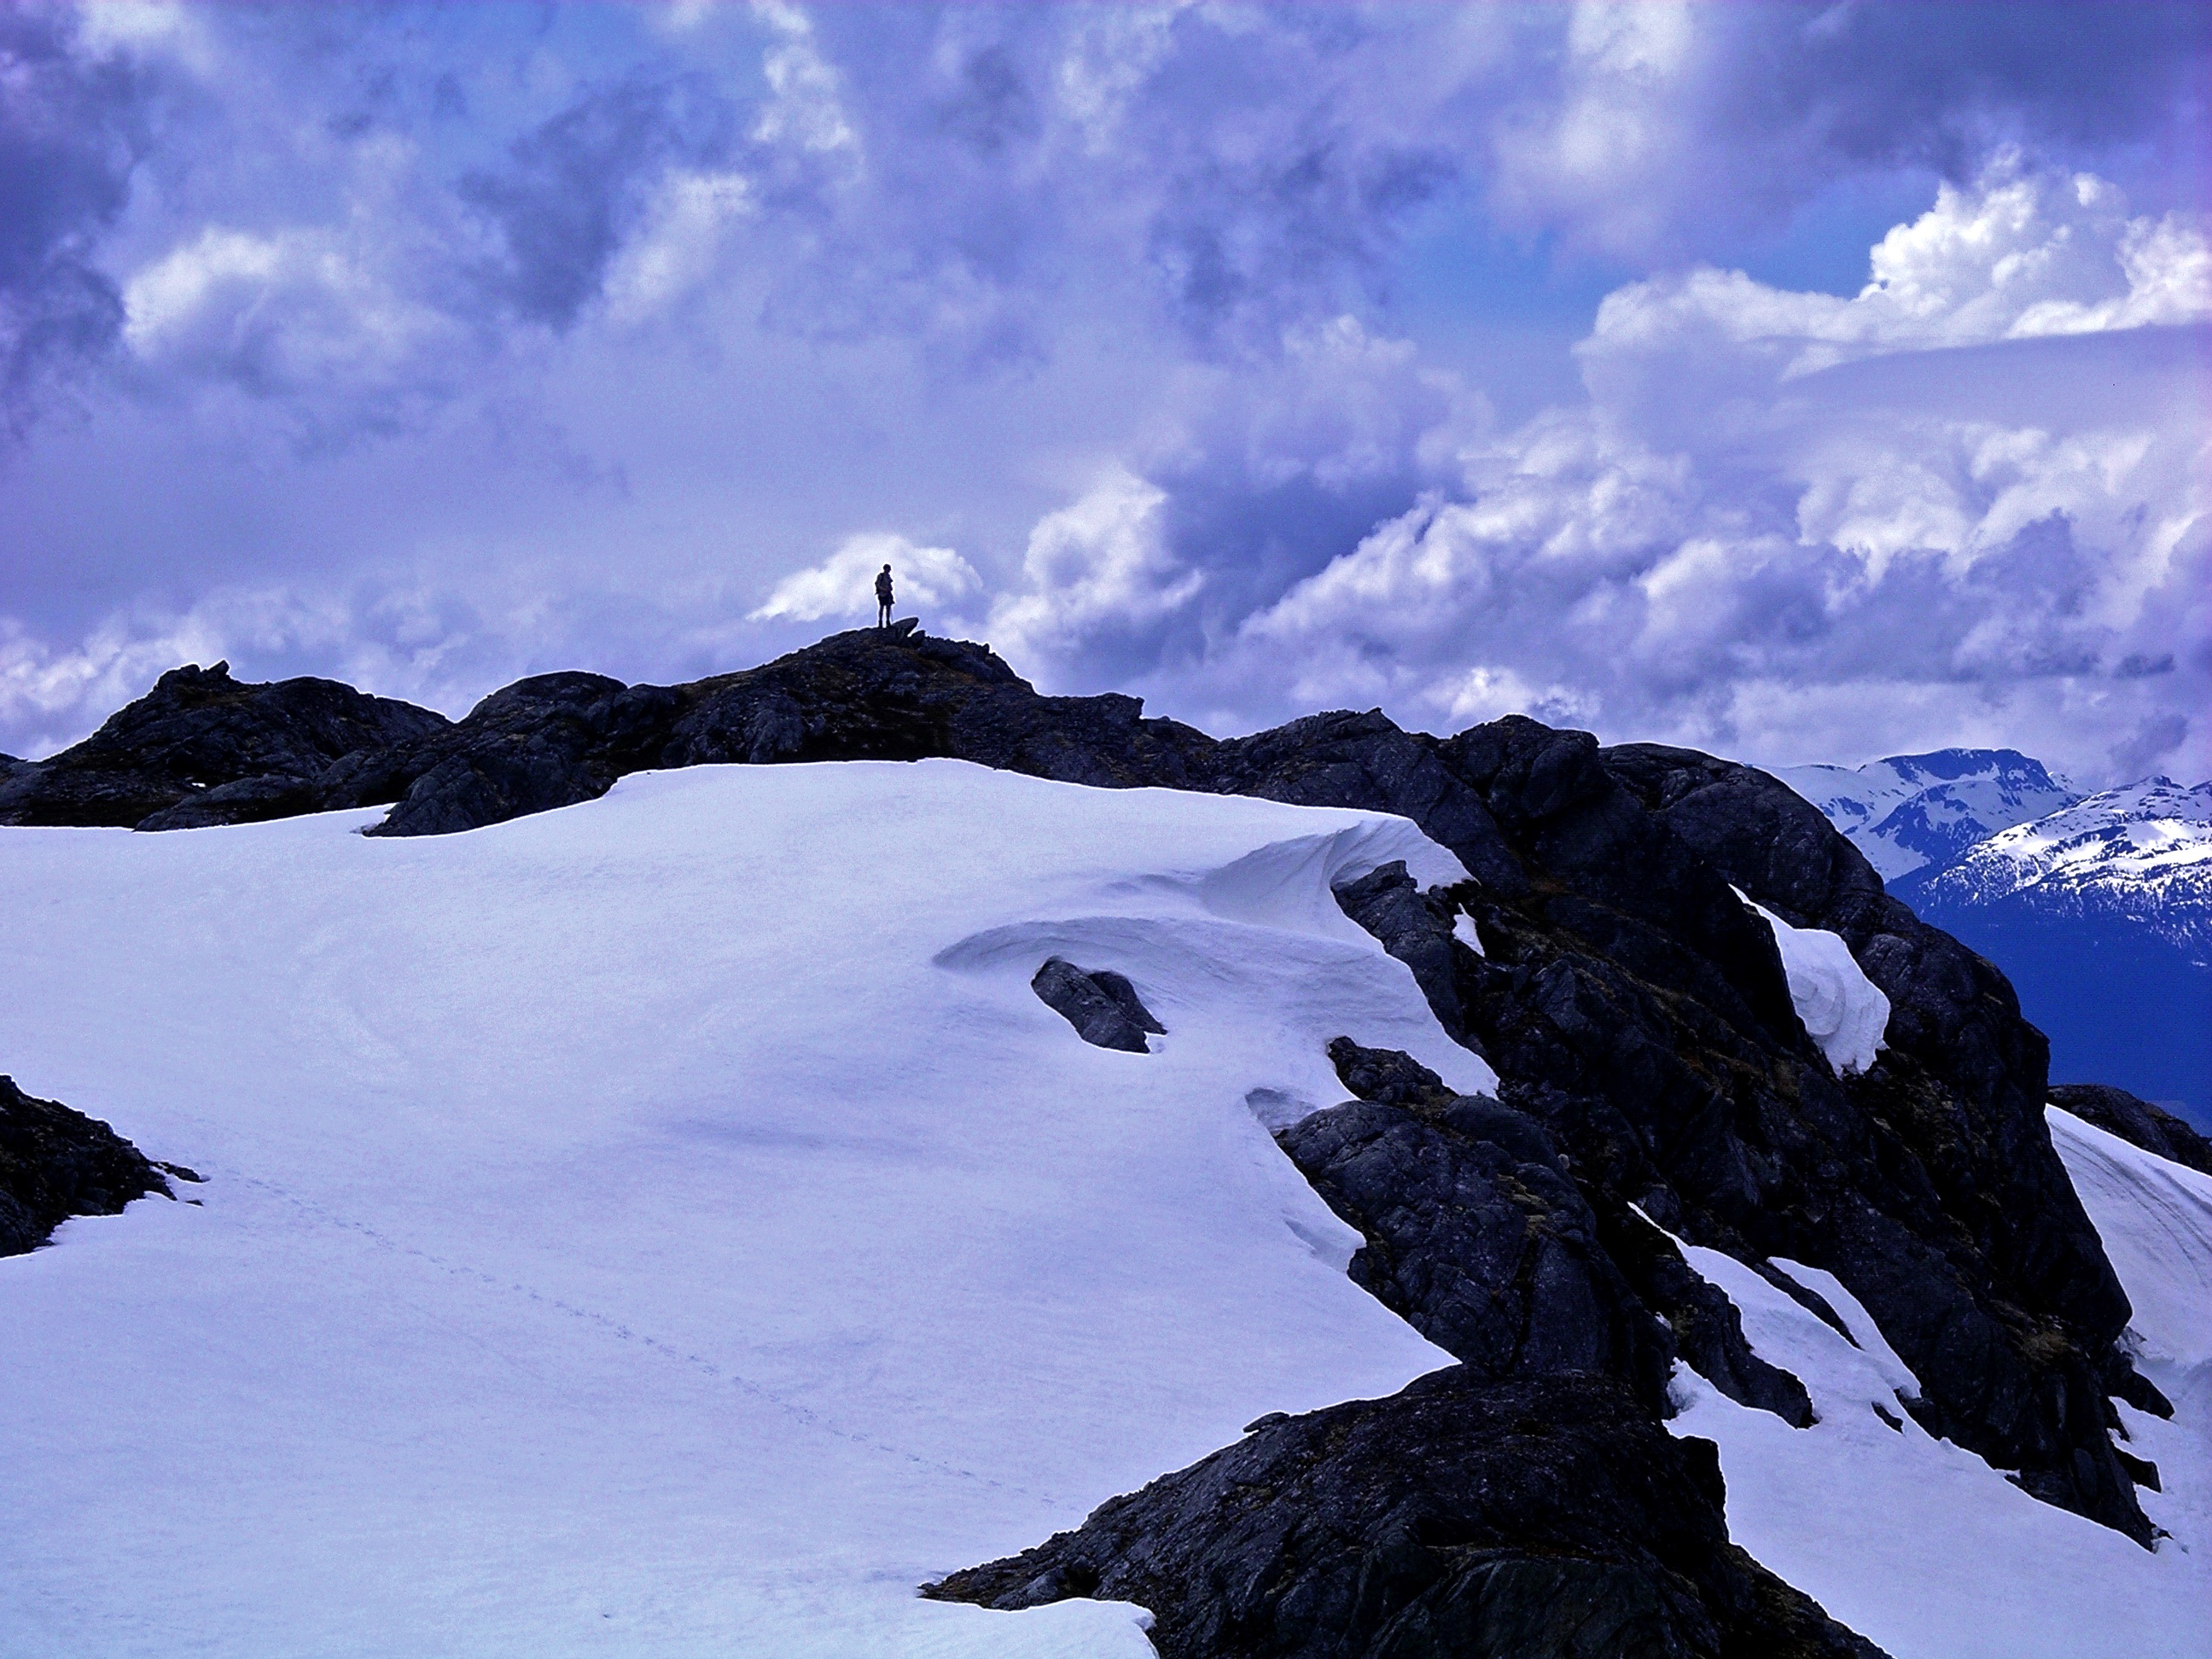
mountain, snow, cloud, sky, hiking, adventure, mountain range, reflection, weather, ridge, summit, mountaineering, alps, fell, landform, snow capped mountain, cloudy skies, geographical feature, mountainous landforms, geological phenomenon